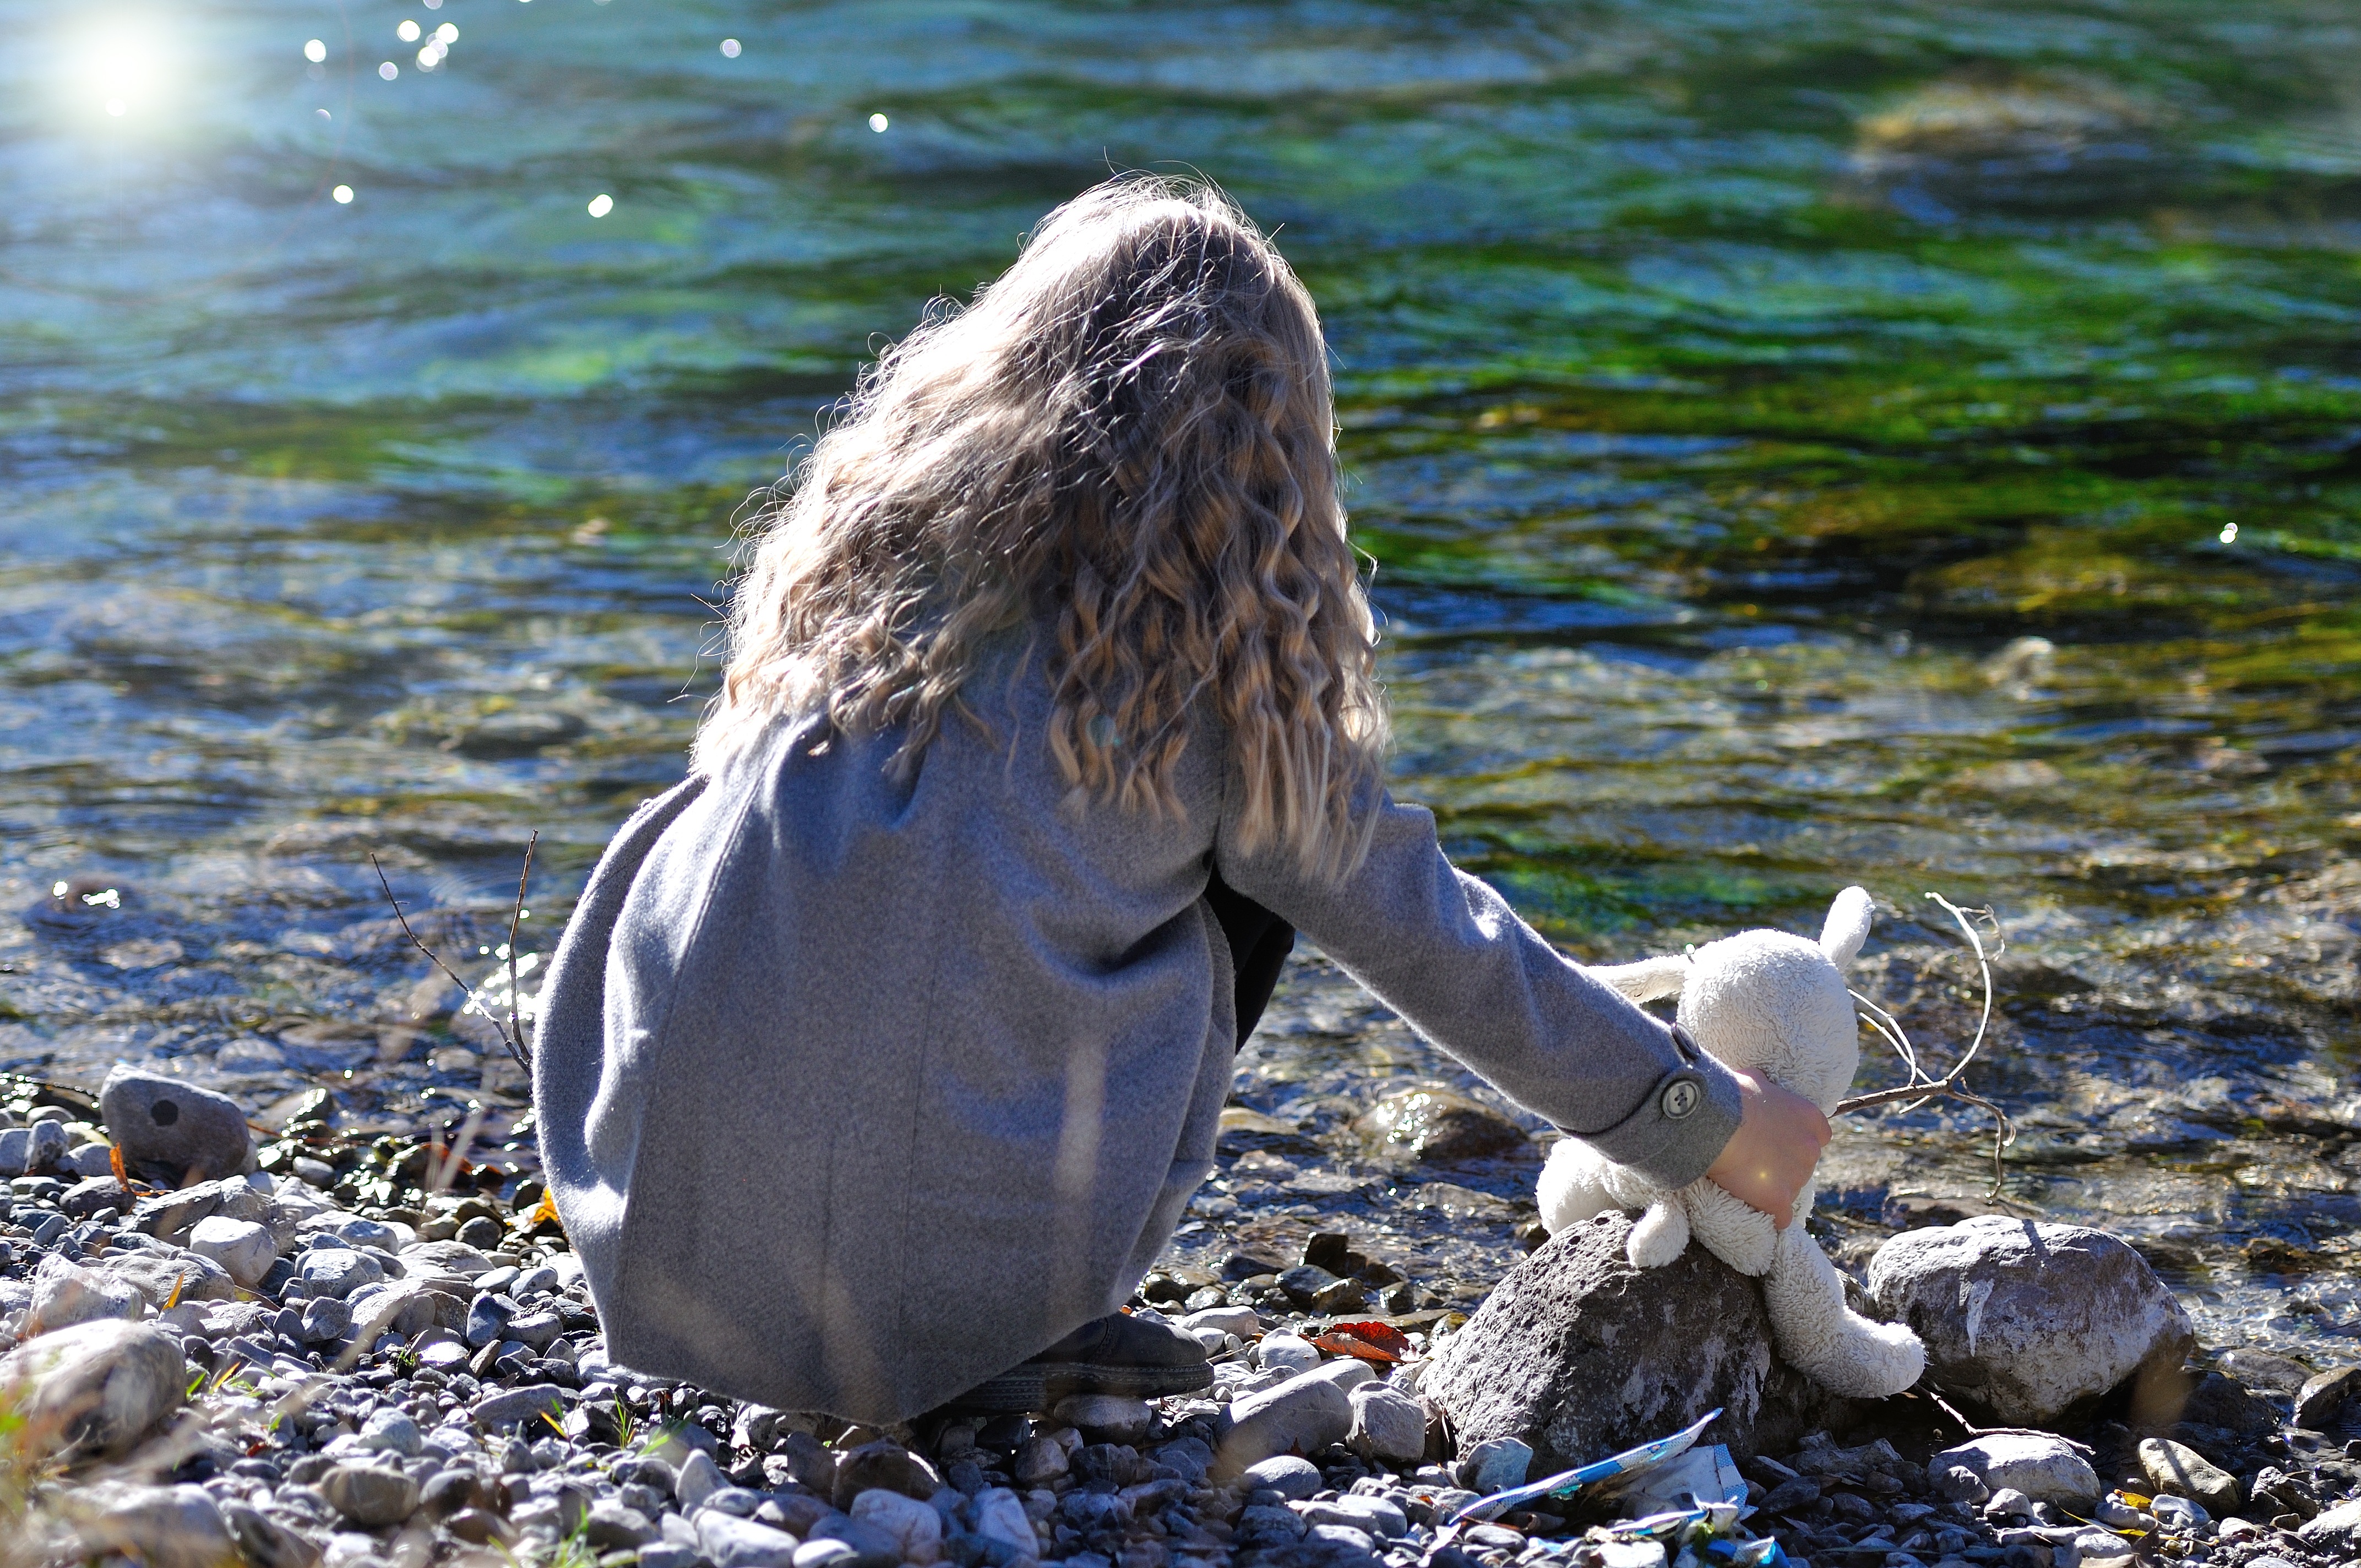
sea, water, bird, girl, seabird, river, wildlife, child, teddy bear, duck, water bird